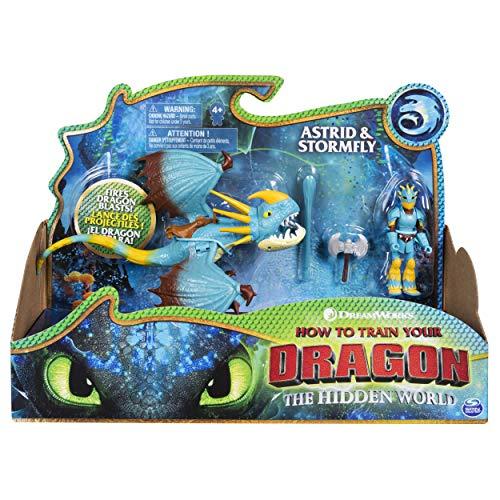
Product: Dreamworks Dragons, Stormfly & Astrid, Dragon with Armored Viking Figure, for Kids Aged 4 & Up
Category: Toys & Games | Toy Figures & Playsets | Action Figures
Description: The Dragon and Viking figures are fierce Collectibles for kids and Dragon trainers aged 4 and up.
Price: $14.41
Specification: ProductDimensions:4x11.5x8.2inches|ItemWeight:7.2ounces|ShippingWeight:7.2ounces(Viewshippingratesandpolicies)|ASIN:B07JNSJLFP|Itemmodelnumber:6052269|Manufacturerrecommendedage:4-6years